Joe Gans

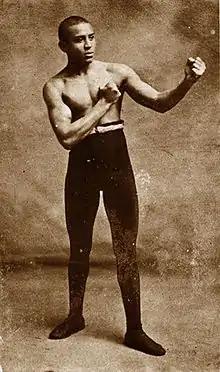
Gans in 1899

Joe Gans (born Joseph Saifus Butts; November 25, 1874 – August 10, 1910) was an American professional boxer. Gans was rated the greatest lightweight boxer of all time by boxing historian and Ring Magazine founder Nat Fleischer. Known as the "Old Master," Gans became the first African-American world boxing champion of the 20th century, reigning continuously as world lightweight champion from 1902 to 1908, defending the title 15 times against 13 other boxers. He was inducted into the International Boxing Hall of Fame in 1990.